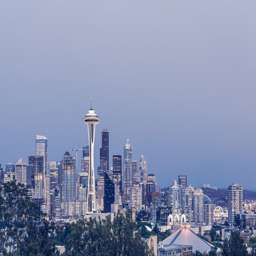
skyline with a foggy sky